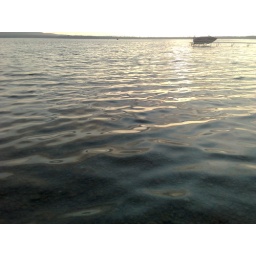
rocks under the surface of the water in the forground